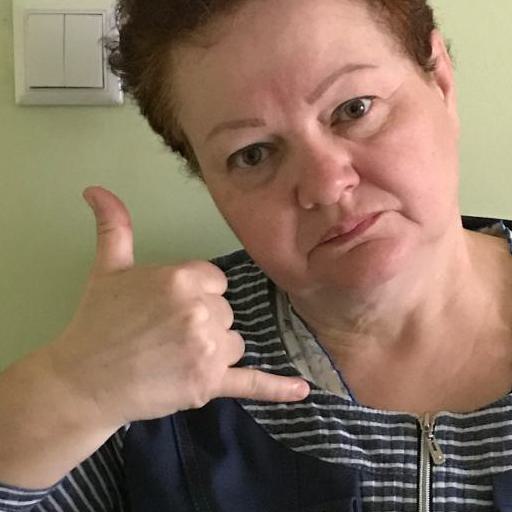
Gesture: call